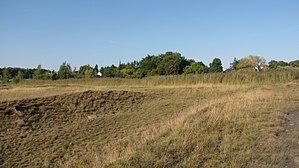
La Calamine – la halde est constituée par des remblais de déchets d’exploitation des minerais de zinc. Elle est classée comme réserve naturelle depuis 2006 et site de grande valeur biologique (SGIB). This is a photo of a monument of the German-speaking Community of Belgium, number: 32236
Le territoire contesté de Moresnet, dit Moresnet neutre, est un ancien territoire communal neutre européen créé par l'article 17 du traité des limites signé à Aix-la-Chapelle le 26 juin 1816. De forme sensiblement triangulaire et d'une superficie de 3,44 kilomètres carrés, il était situé à environ 7 km au sud-ouest d'Aix-la-Chapelle, au sud du point où les frontières de l'Allemagne, des Pays-Bas, et depuis 1830 de la Belgique, se rencontrent au sommet du Vaalserberg. L'Empire allemand l'annexa le 27 juin 1915. Le traité de Versailles l'assigna à la Belgique.